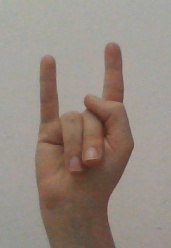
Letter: la